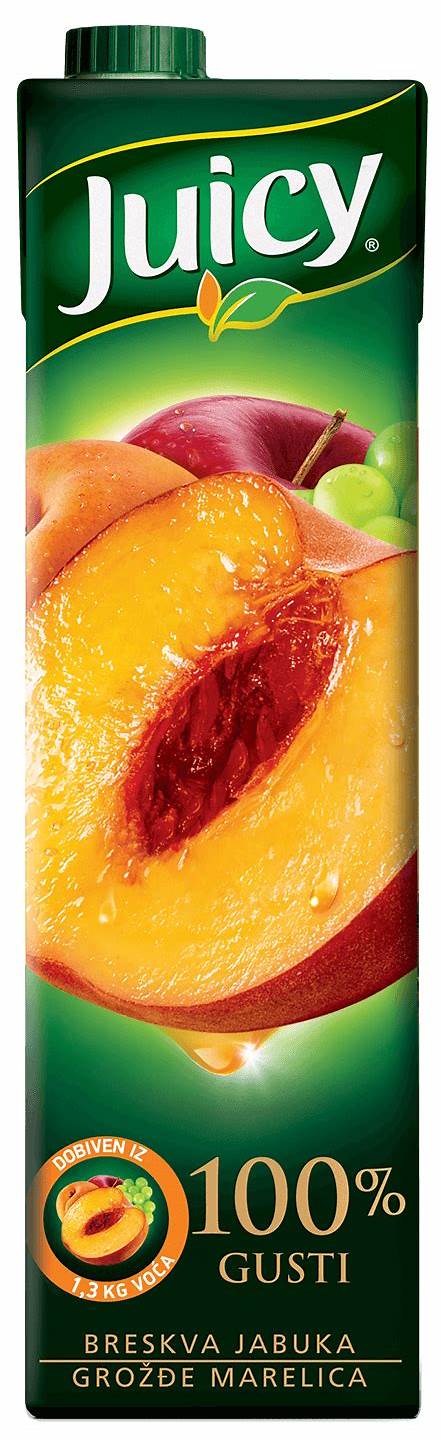
Waste category: cardboard